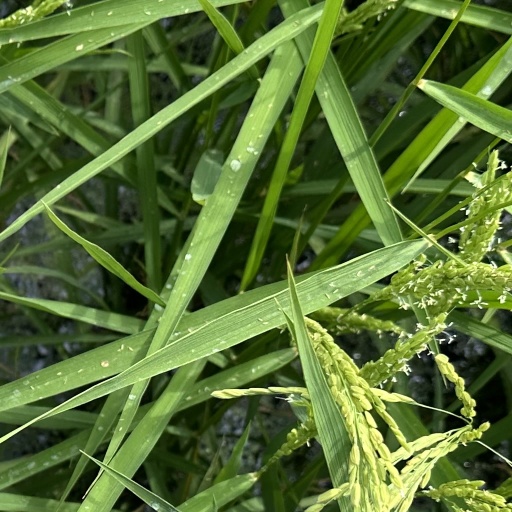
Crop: rice